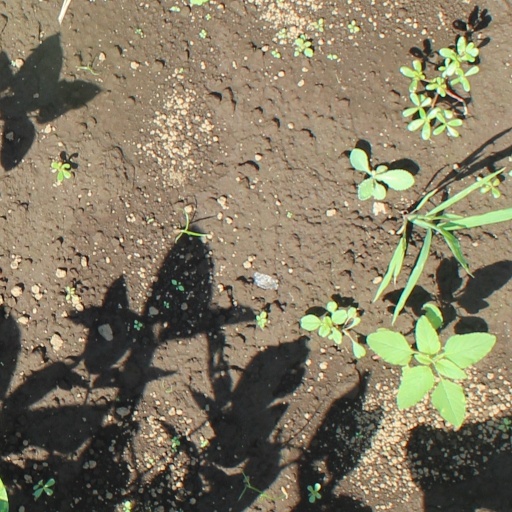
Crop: soybean